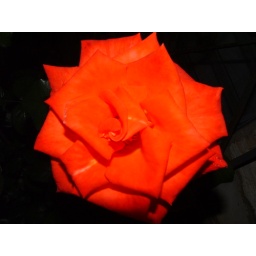
A night picture of a rose outside my old house in Guatemala